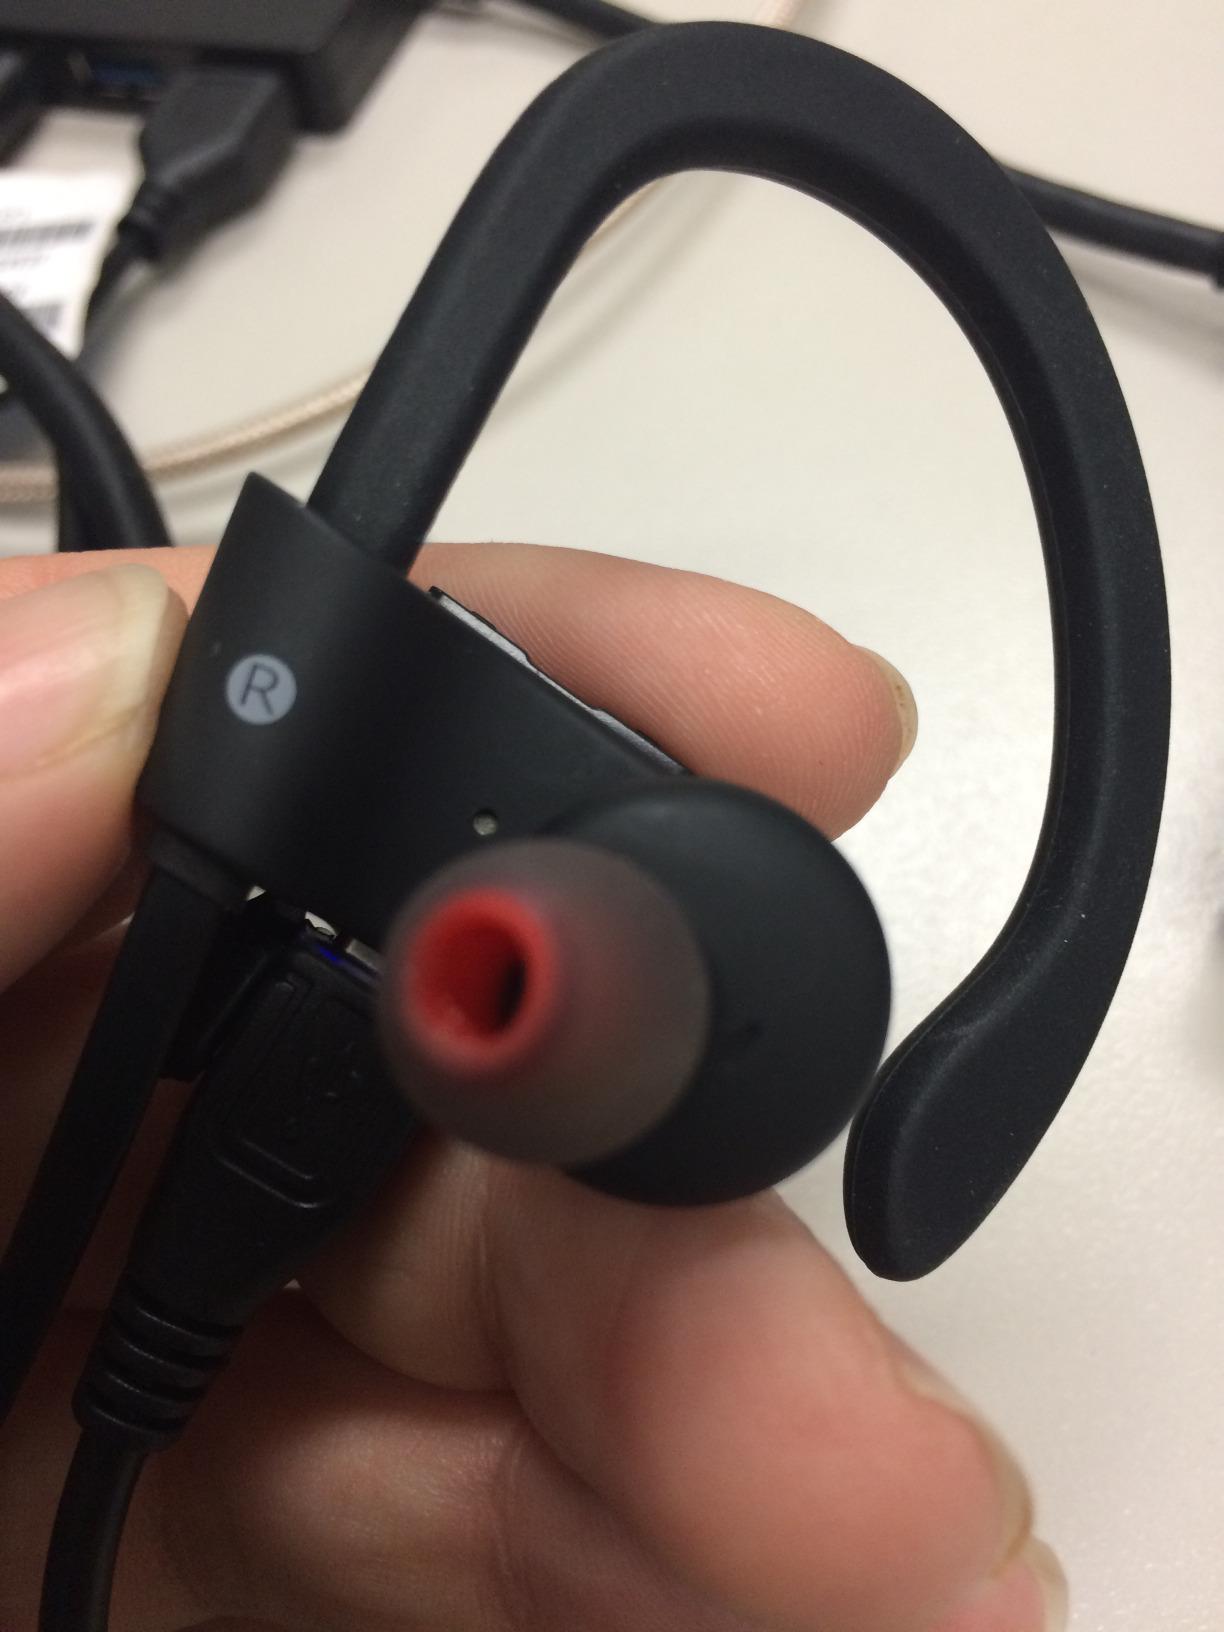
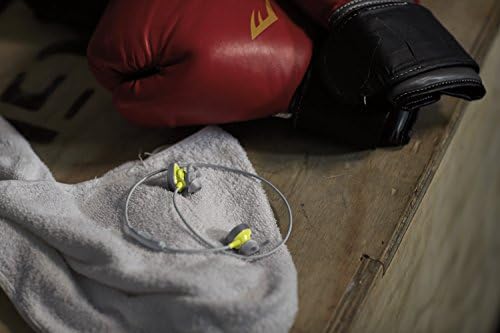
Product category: headphones
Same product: no